Expulsion of the Chagossians

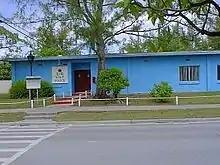
The headquarters of BIOT police (2005)

In 1978, at Bain Des Dames in Port Louis, six Chagossian women went on a hunger strike, and there were demonstrations in the streets (mainly organised by the MMM) over Diego Garcia.